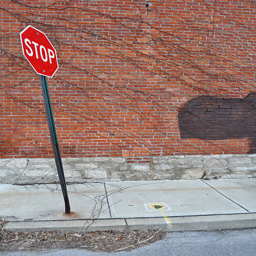
A stop sign is leaning on the sidewalk.
A stop sign leans to one side by a brick wall.
A red stop sign leaning to the left in front of a red brick building.
a red and white stop sign and a brick building
A stop sign that is listing to the side.